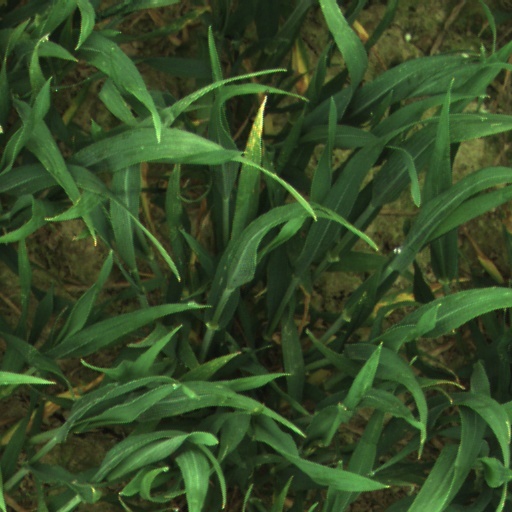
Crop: wheat